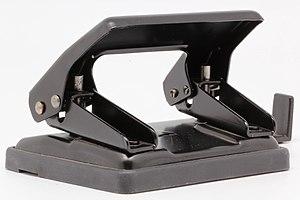
Une poinçonneuse de document est un outil de bureau commun qui est utilisé pour créer des trous dans des feuilles de papier, souvent dans le but de recueillir les feuilles dans un classeur ou un dossier.